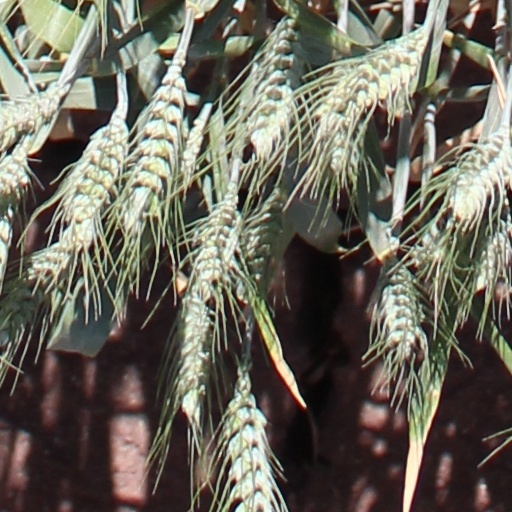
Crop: wheat